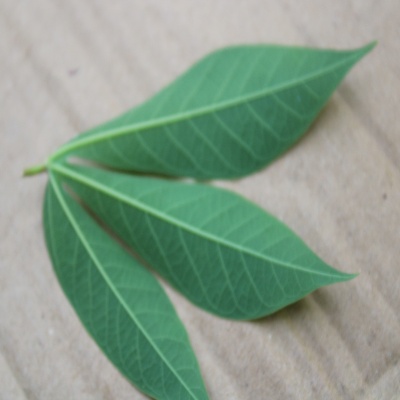
Crop: Cassava
Condition: healthy